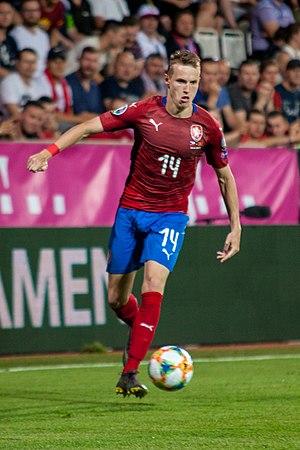
Jakub Jankto, né le 9 janvier 1996 à Prague, est un footballeur international tchèque qui évolue au poste de milieu de terrain à la Sampdoria Gênes.